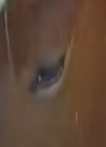
Face region: eyes (orbital_tightening_and_eye_area)
Pain indicator: obviously_present